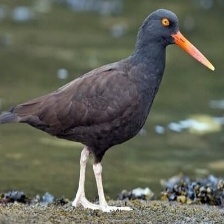
Species: AFRICAN OYSTER CATCHER
Scientific name: HAEMATOPUS MOQUINI
ImageNet parent category: oystercatcher